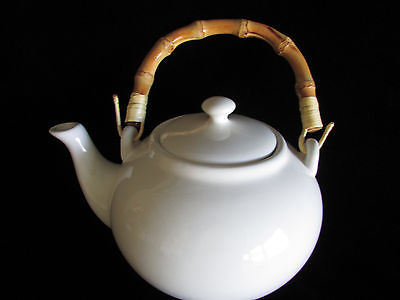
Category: kettle